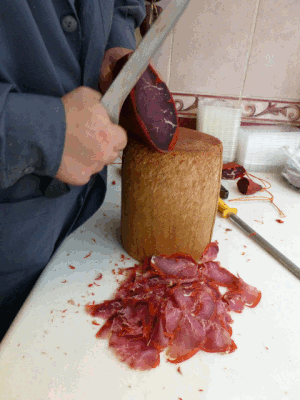
Pastırma, bastırma ou pasturma, est une charcuterie composée de la viande rouge de bœuf fortement pressée et séchée à l'air, de la cuisine anatolienne. Elle est aussi présente dans les anciens pays ottomans.